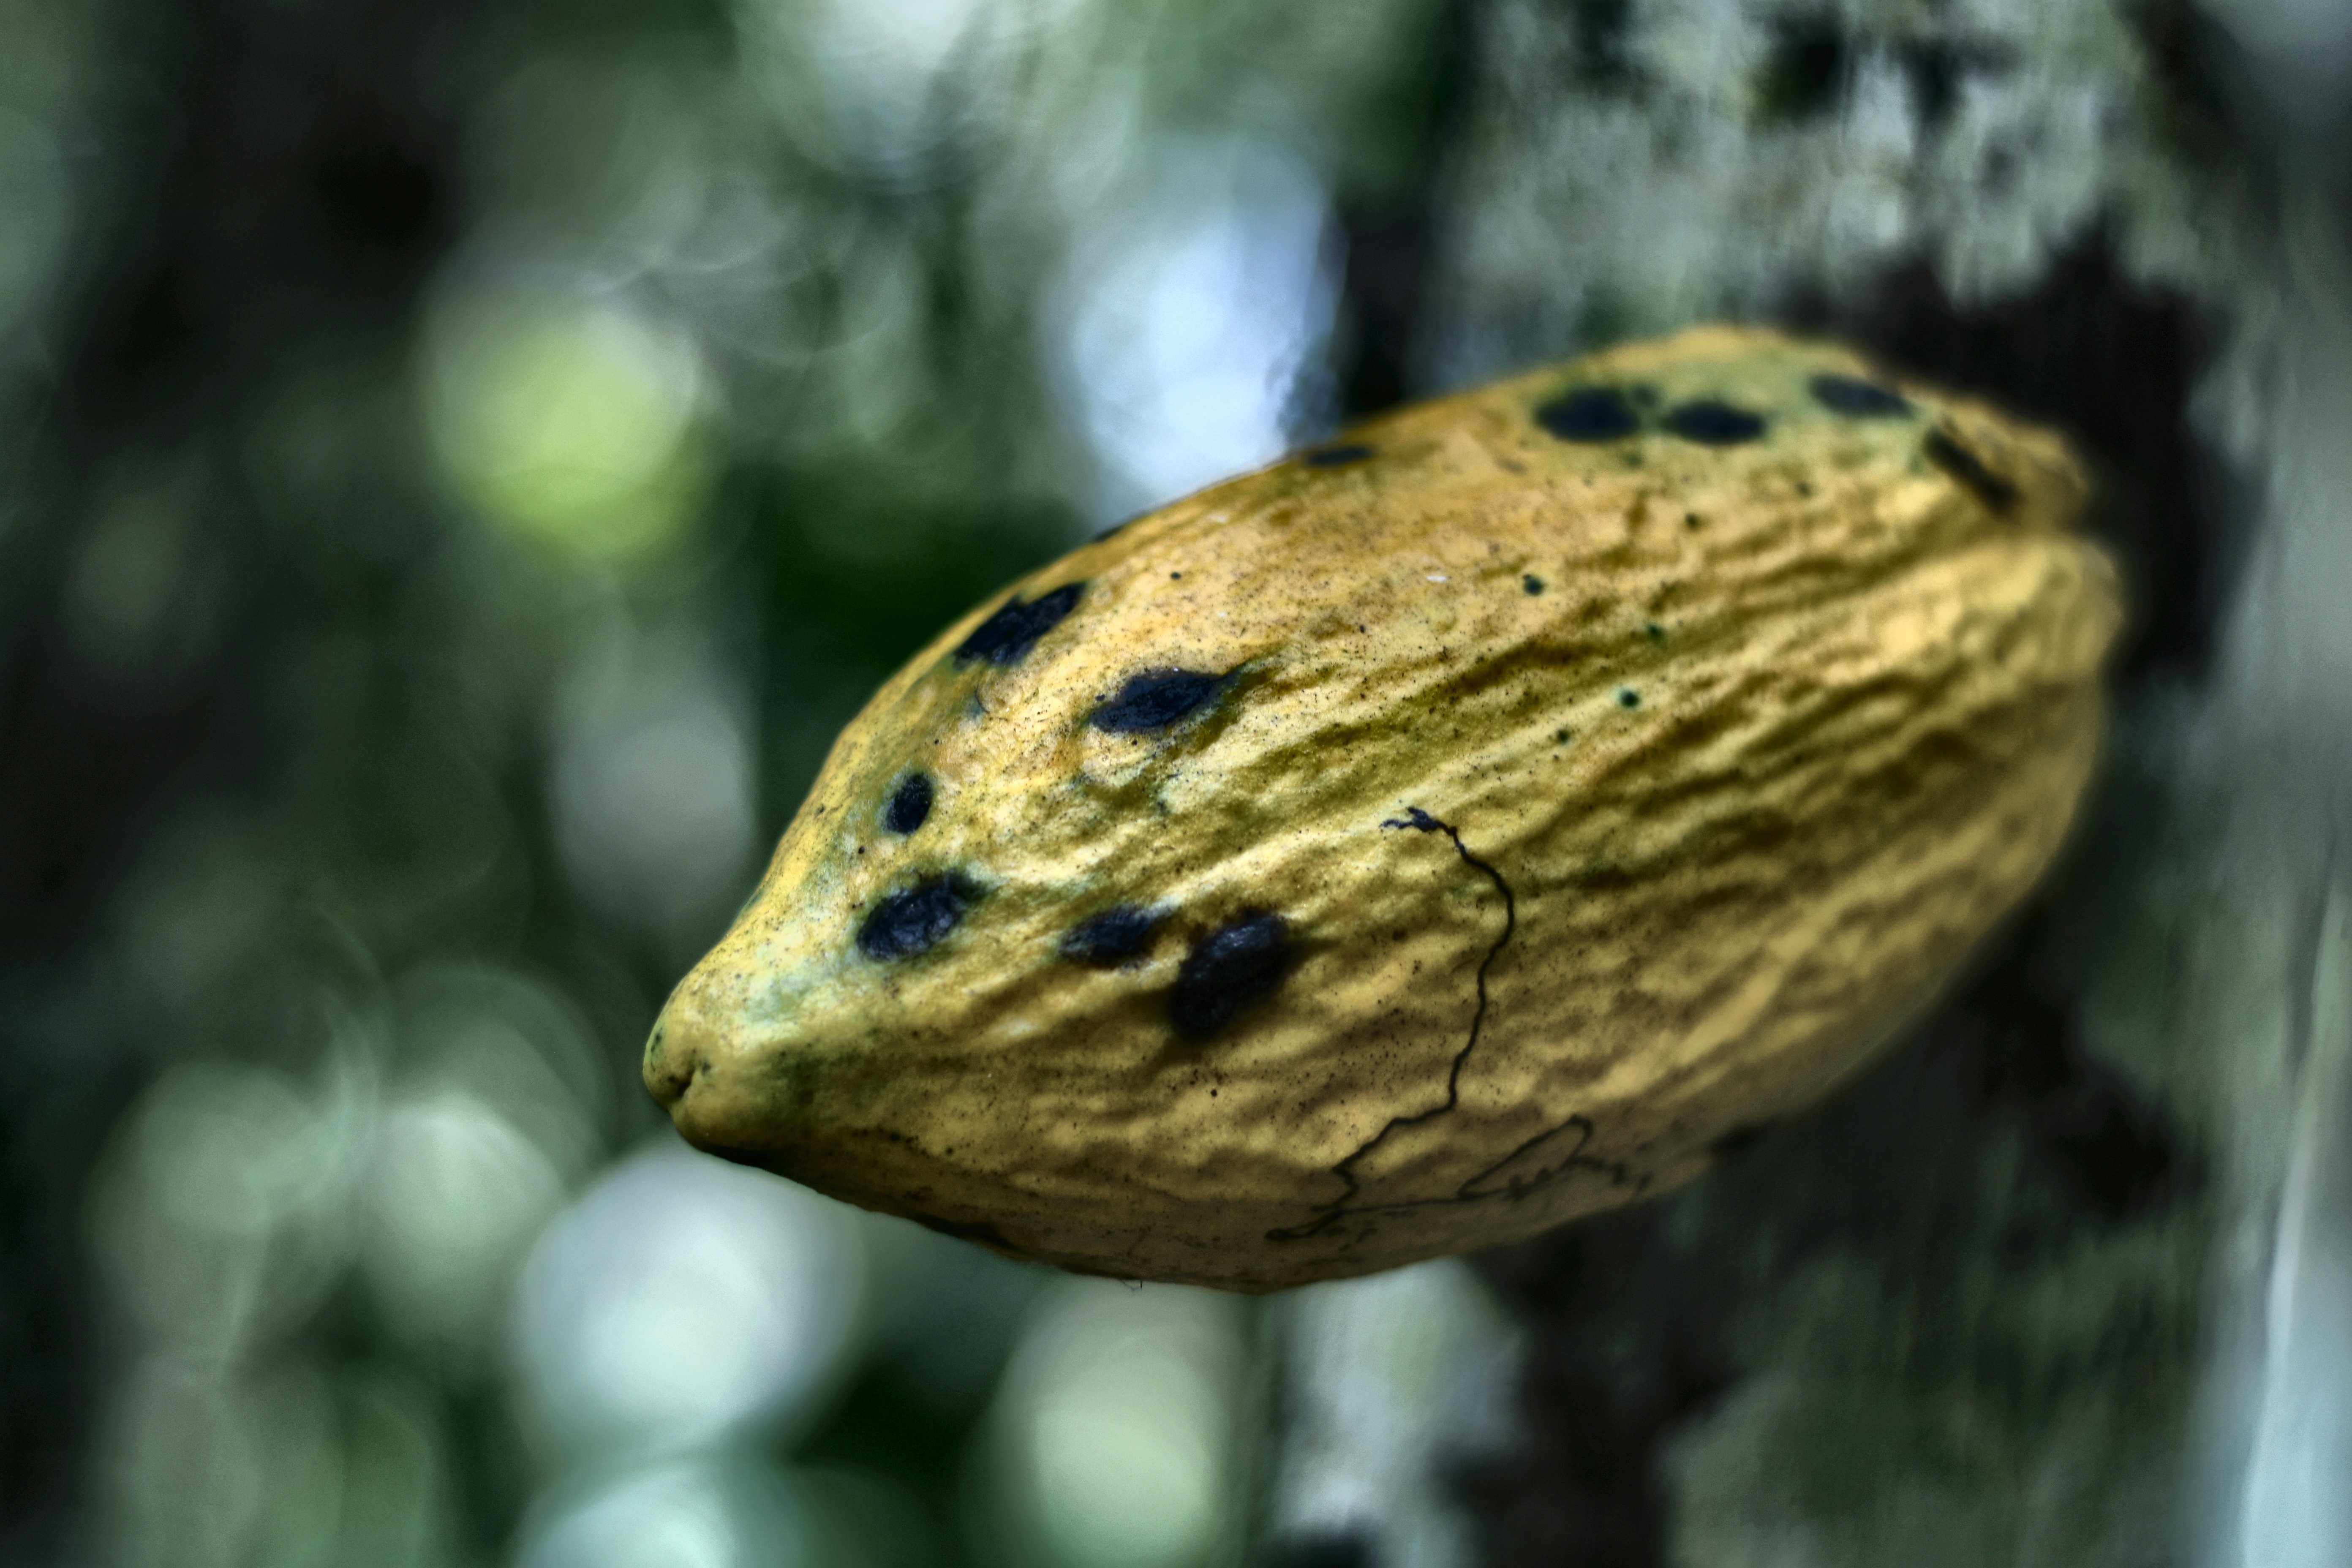
Maturity: mature
Variety: Angoleta